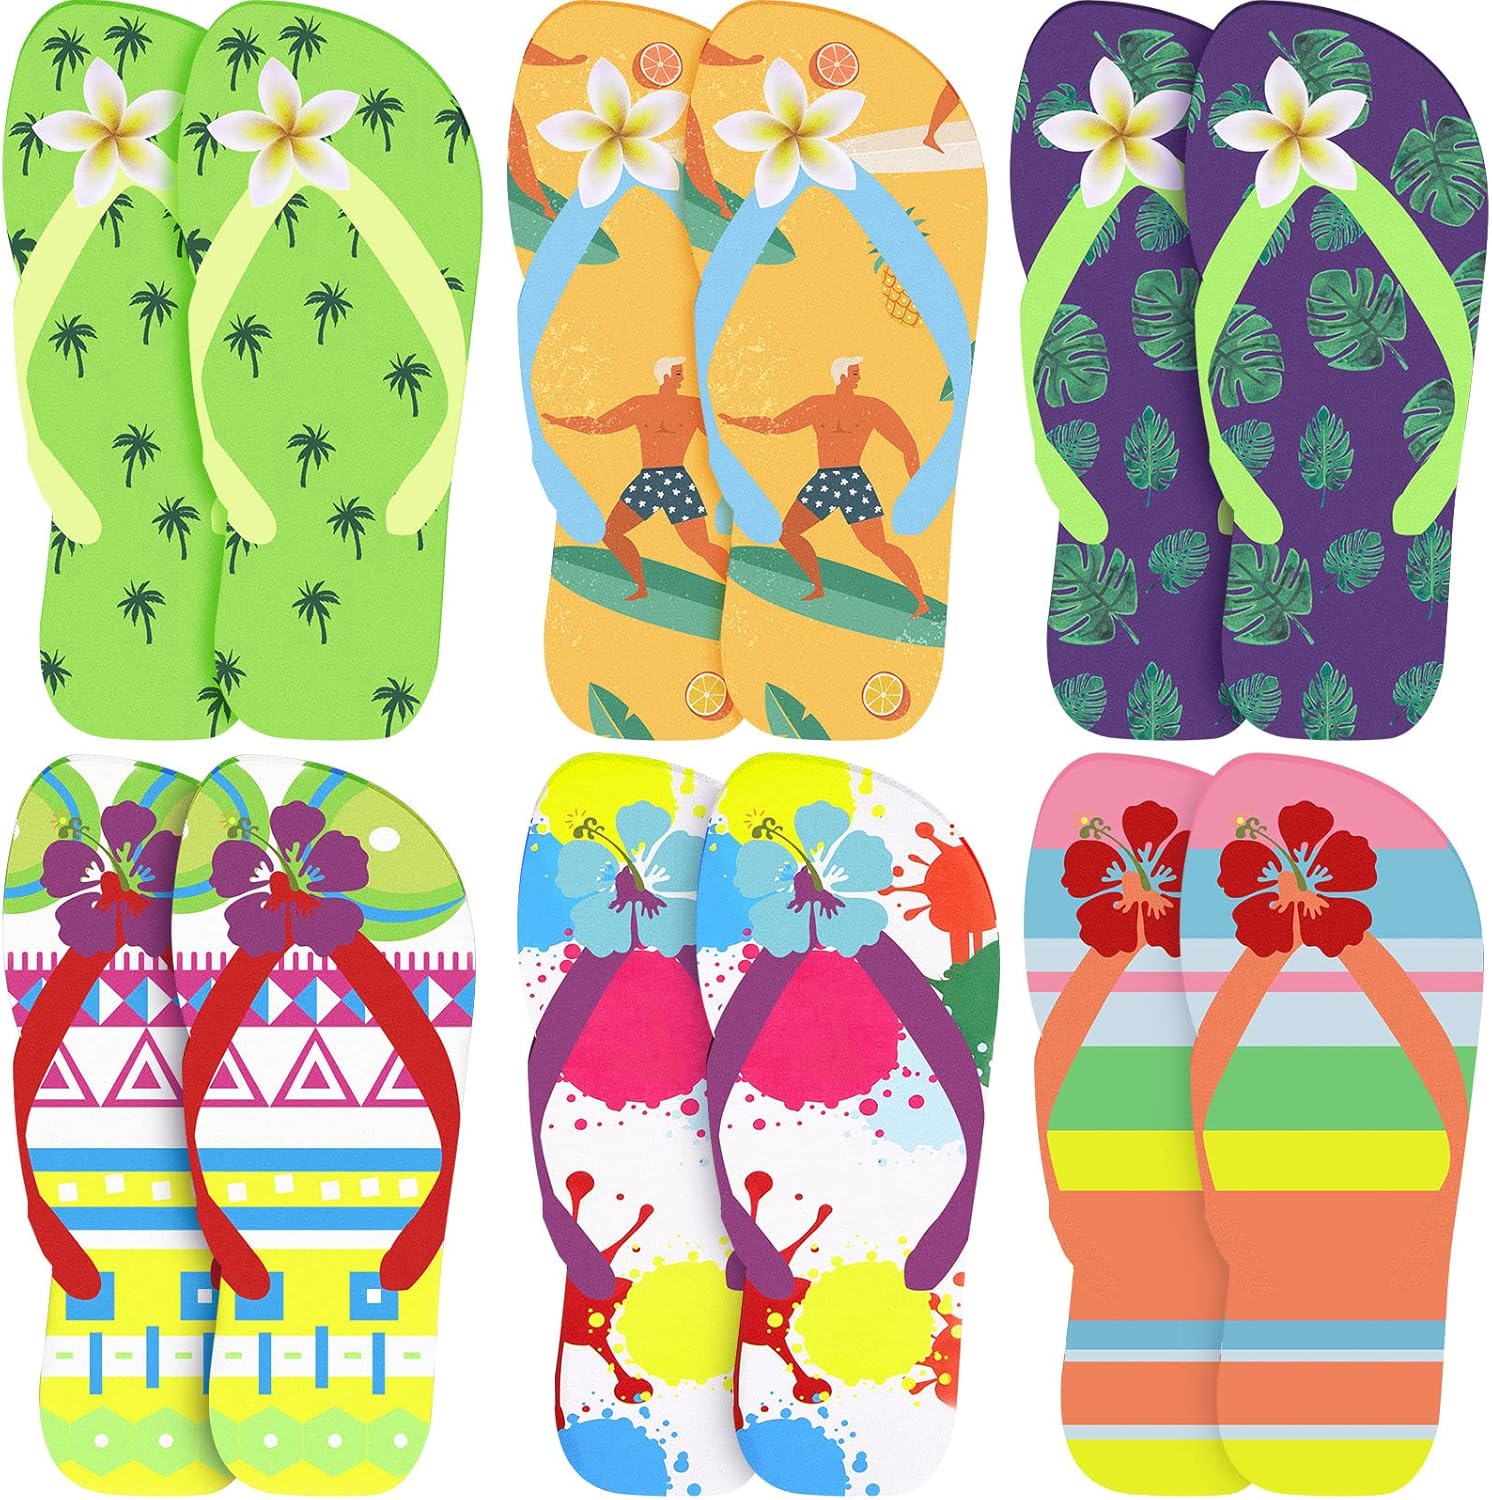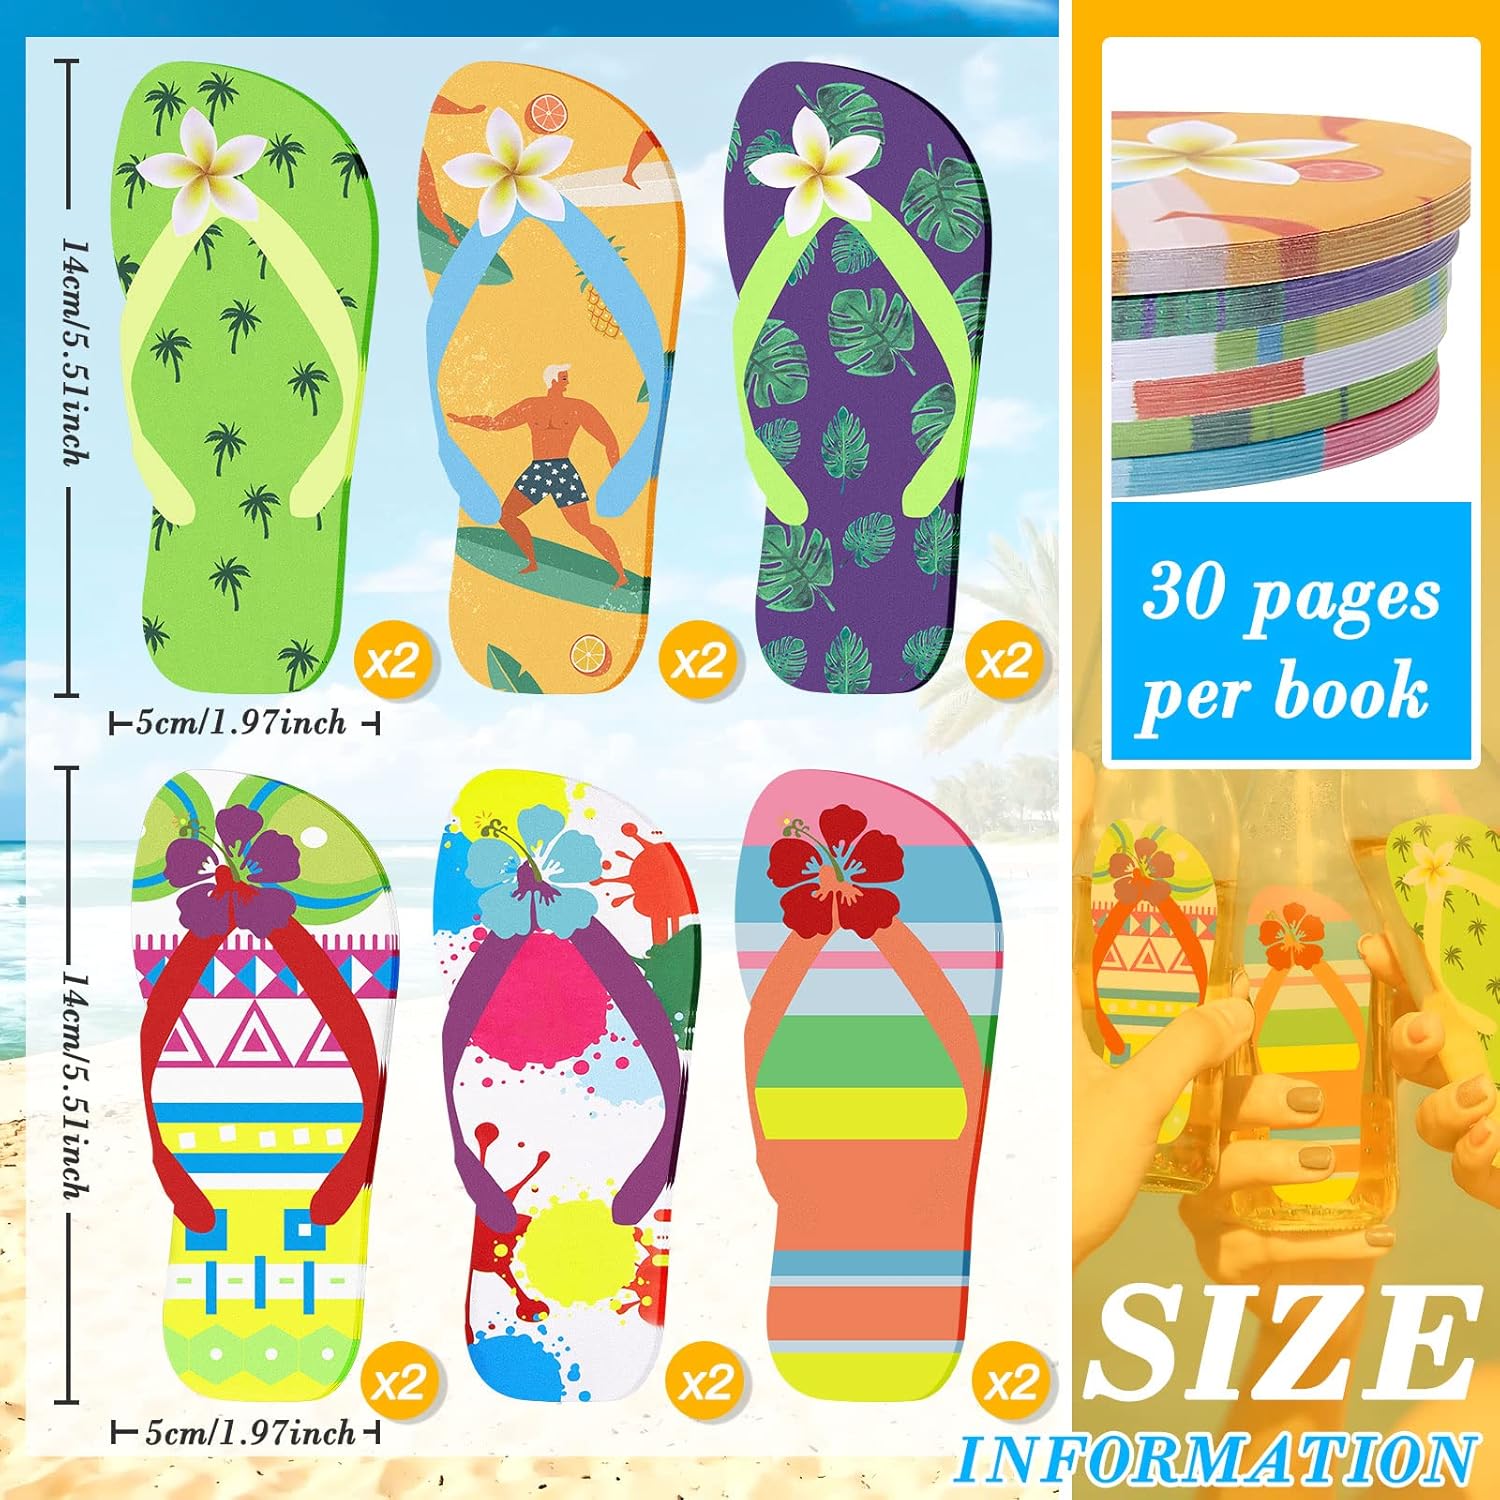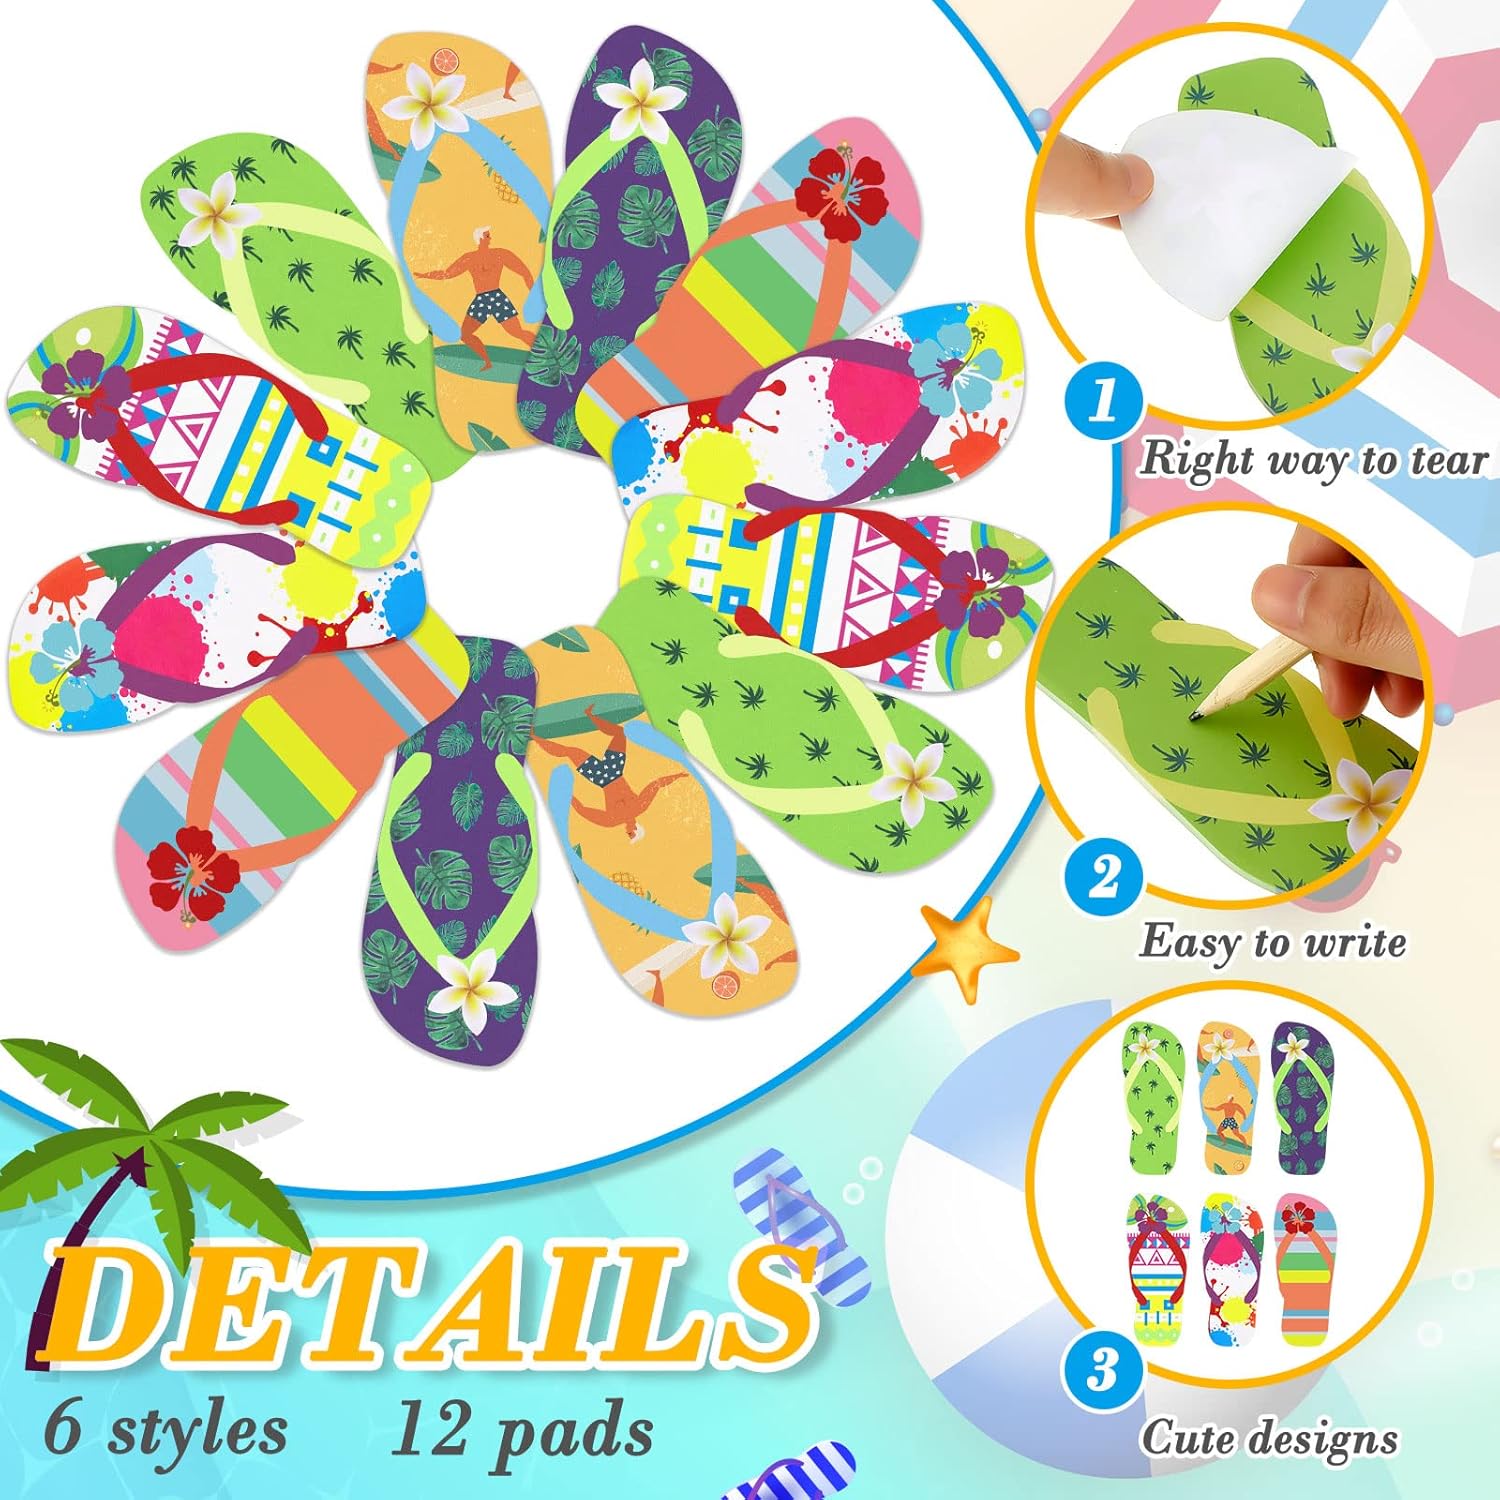
12 Pieces 360 Counts Flip Flop Notepads Tropical Fun Sticky Notes Colorful Beach Theme Note Pads Hawaiian Sticky Notes Flower Summer Themed Gifts for Kids Beach Luau Summer Party Favors, 6 Styles(12)
Category: Office Products
Features:  Adorable gifts: Featuring beautiful colors and stylish appearances, these fun note pads well show your personality and strengthen your relationships by sending them as gifts to your friends, family, classmates, colleagues and so on.  Study helper and reminder: If you have a summer note pad, it can help you write down important points in your text, or remind you of essential daily arrangements for each day, which can naturally help you improve your work and study efficiency.  Specifications: Main material: paper Color: as pictures shown Size: approx. 12 x 5 cm/ 4.72 x 1.97 inches  Package includes: 12 x Flip flop sticky notes  Notes: Manual measurement, please allow slight errors on size. The color may exist a slight difference due to different screen displays.
Features: Trustworthy Paper Material: these flip flop note pads are mainly made of quality paper material with adhesive backs, light in weight, smooth in surface, easy to carry and store, which is easy for you to apply wherever you want without taking up much space | Available 6 Styles: what you will receive are 12 pieces of tropical sticky notes in 6 cute styles, a total of 360 counts, sufficient to meet your daily work or study needs; Besides, the notes are designed in the shapes of flip flops, with different styles of flower patterns to put you in a fun mood | Portable Size: each of the Hawaiian sticky notes measures approx. 12 x 5 cm/ 4.72 x 1.97 inches, giving you plenty of writing space without taking up too much space on your desk; In addition, they can be stored in your bag, handbag, travel bag, etc., so that you can access them when you need | Funny Summer Design: as you can see in the pictures, these novelty sticky notes mainly adopt flip flop and flower elements, in a variety of bright colors, like red, yellow, blue, green, purple, etc., bringing you a cool feeling in the hot summer | Widely Applicable: these flip flop sticky notes could be widely applied in your home, office or school; You can stick them on walls, refrigerators, water glasses, lunch boxes, computers, cell phones, notebooks, etc., serving as reminders